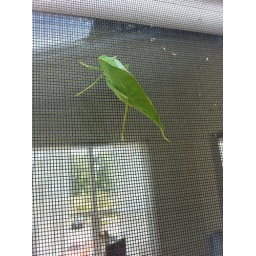
Leaf bug on screen door in Delaware.